Soviet Union in World War II

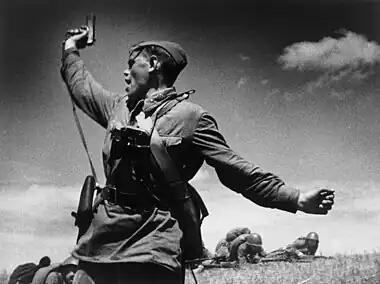
Iconic photo of a Soviet officer (thought to be Ukrainian Alexei Yeryomenko) leading his soldiers into battle against the invading German army, 12 July 1942, in Soviet Ukraine

After the Tripartite Pact was signed by Axis Powers Germany, Japan and Italy, in October 1940, Stalin personally wrote to Ribbentrop about entering an agreement regarding a "permanent basis" for their "mutual interests." Stalin sent Molotov to Berlin to negotiate the terms for the Soviet Union to join the Axis and potentially enjoy the spoils of the pact. At Stalin's direction, Molotov insisted on Soviet interest in Turkey, Bulgaria, Romania, Hungary, Yugoslavia and Greece, though Stalin had earlier unsuccessfully personally lobbied Turkish leaders to not sign a mutual assistance pact with Britain and France. Ribbentrop asked Molotov to sign another secret protocol with the statement: "The focal point of the territorial aspirations of the Soviet Union would presumably be centered south of the territory of the Soviet Union in the direction of the Indian Ocean." Molotov took the position that he could not take a "definite stand" on this without Stalin's agreement. Stalin did not agree with the suggested protocol, and negotiations broke down. In response to a later German proposal, Stalin stated that the Soviets would join the Axis if Germany foreclosed acting in the Soviet's sphere of influence. Shortly thereafter, Hitler issued a secret internal directive related to his plan to invade the Soviet Union.